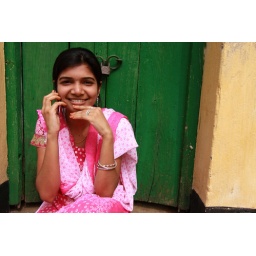
A girl in pink on the phone in Dinajpur, NW Bangladesh